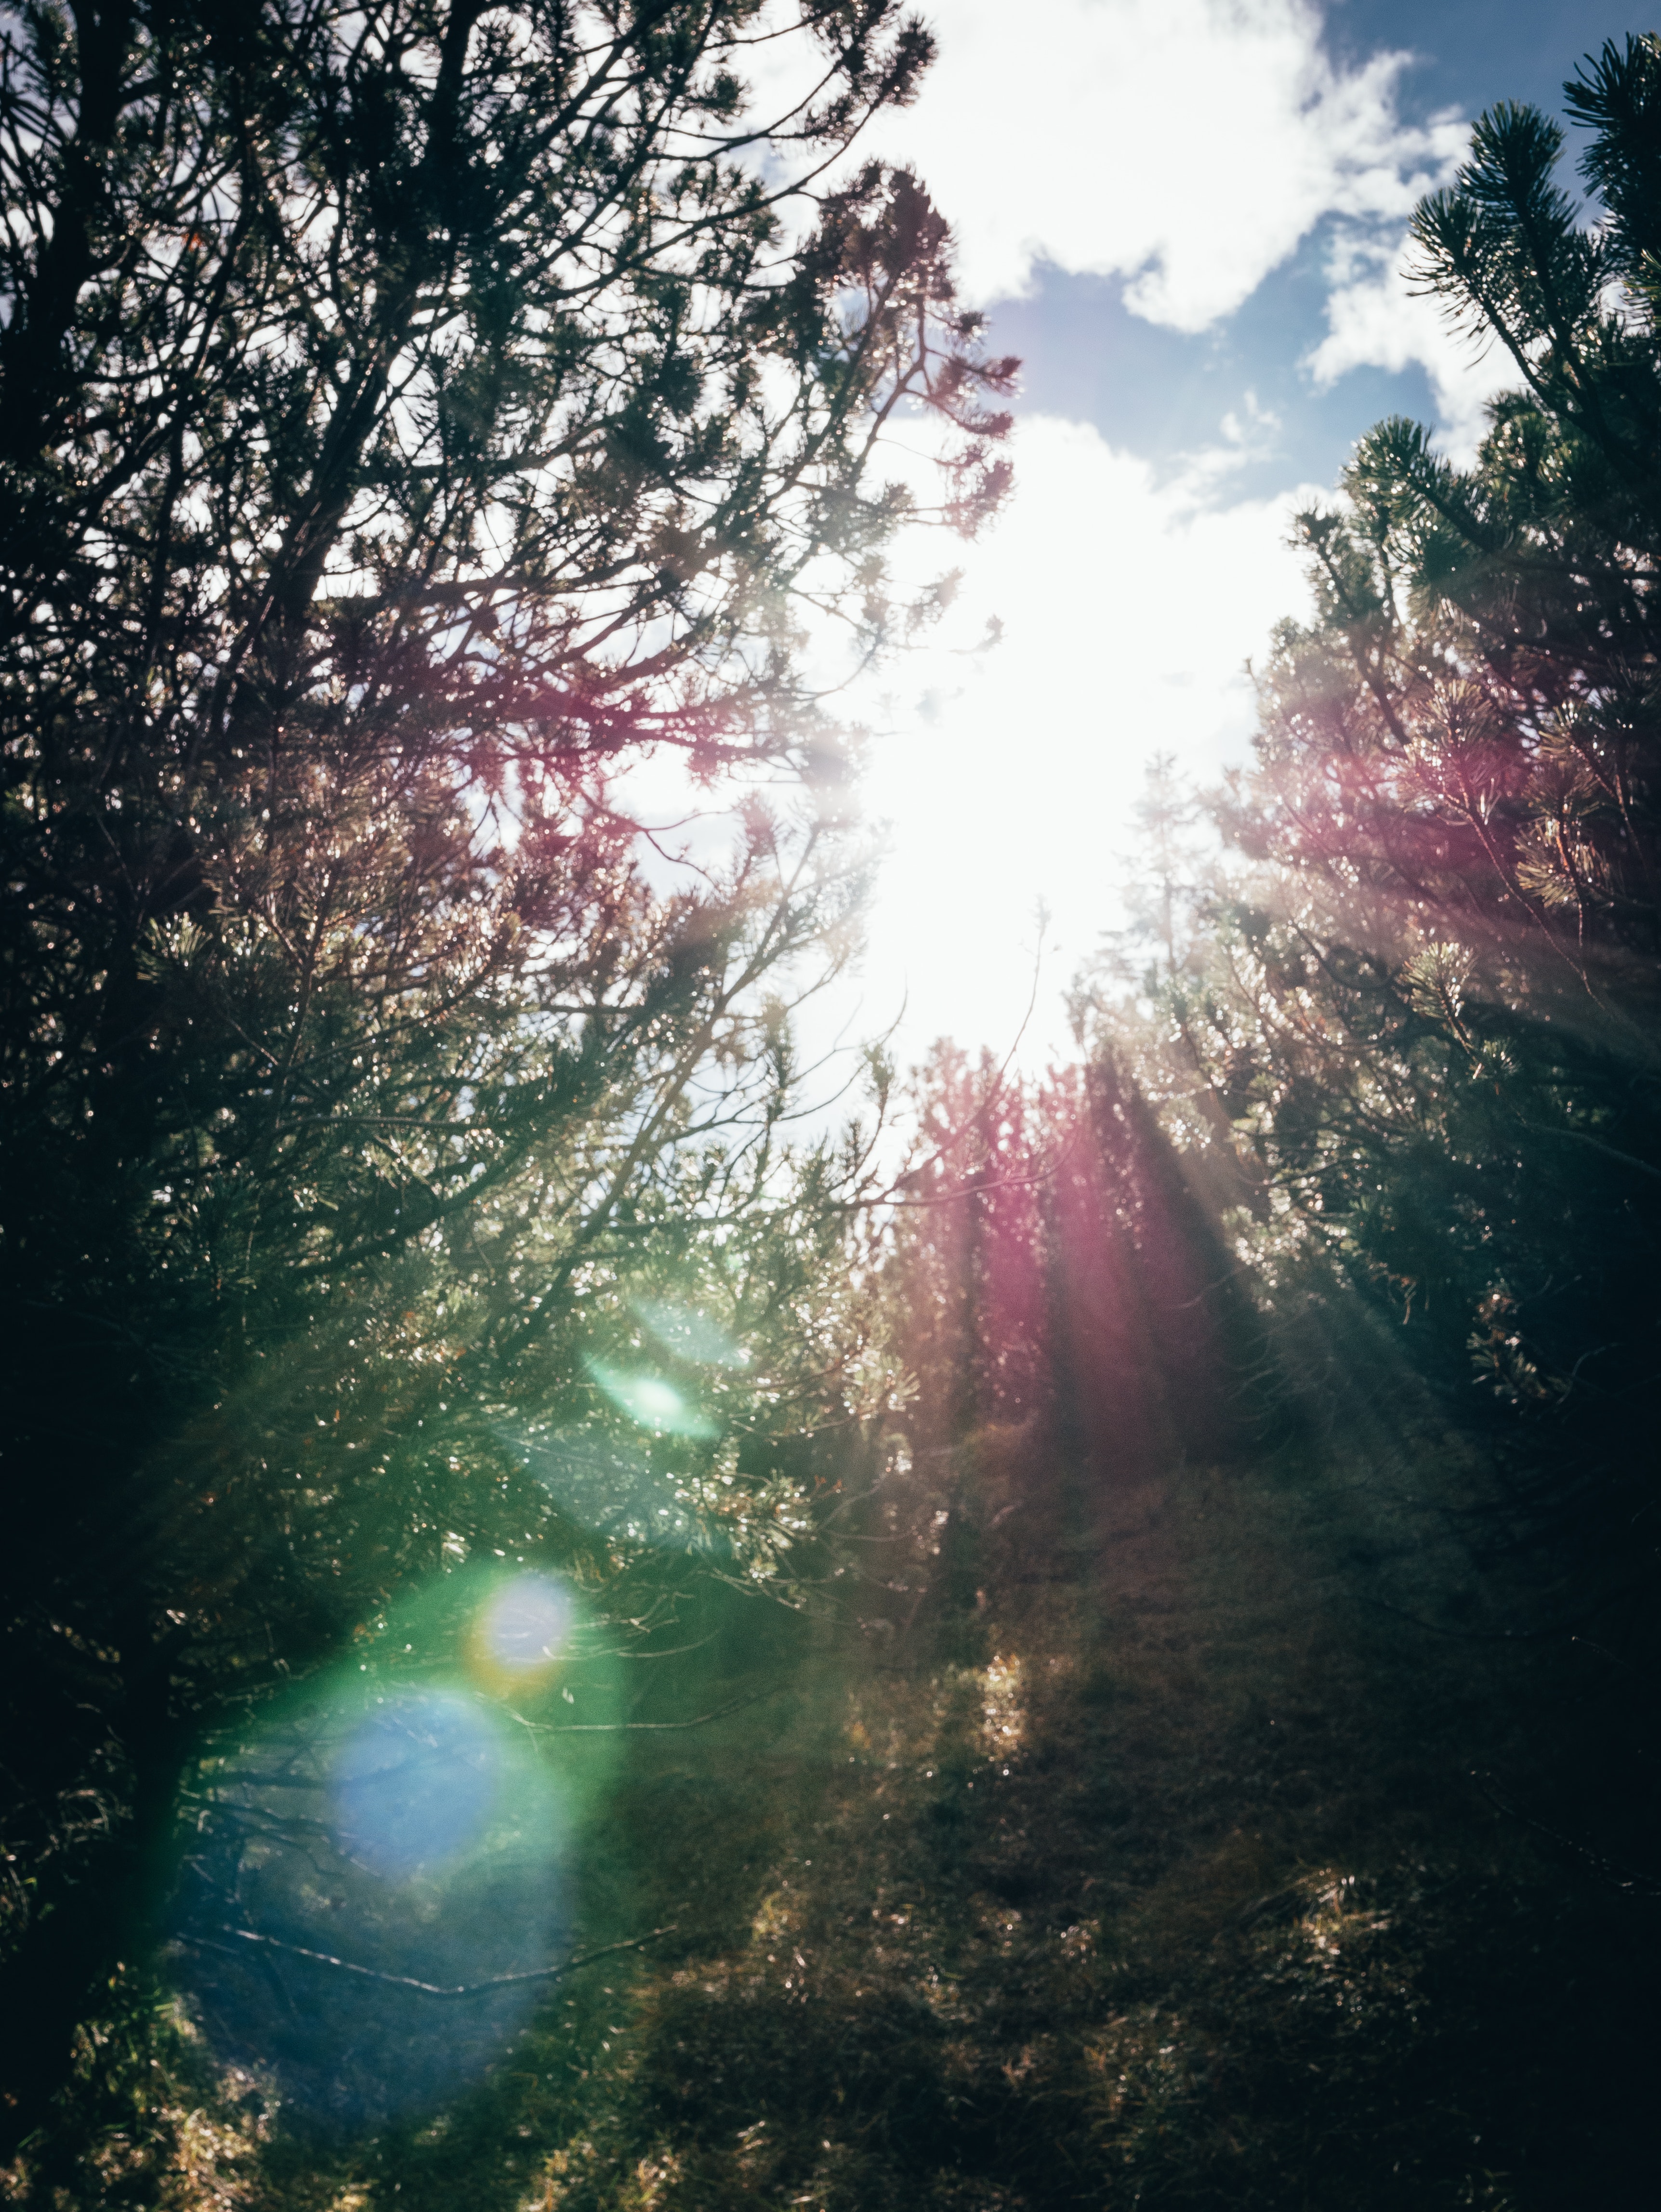
nature, sky, tree, water, woody plant, reflection, leaf, sunlight, light, atmosphere, morning, branch, sun, spring, forest, plant, cloud, grass, landscape, woodland, evening, computer wallpaper, autumn, stock photography